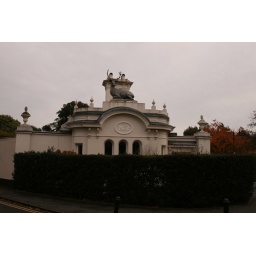
Stag Lodge in Wimbledon, home of my parents. At Christmas the stag wears a red nose!!!!!